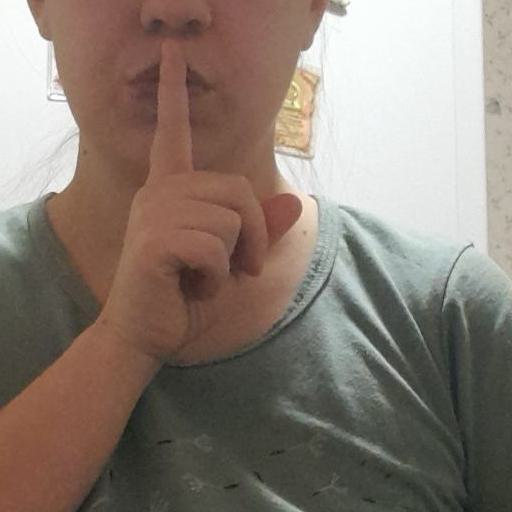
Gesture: mute